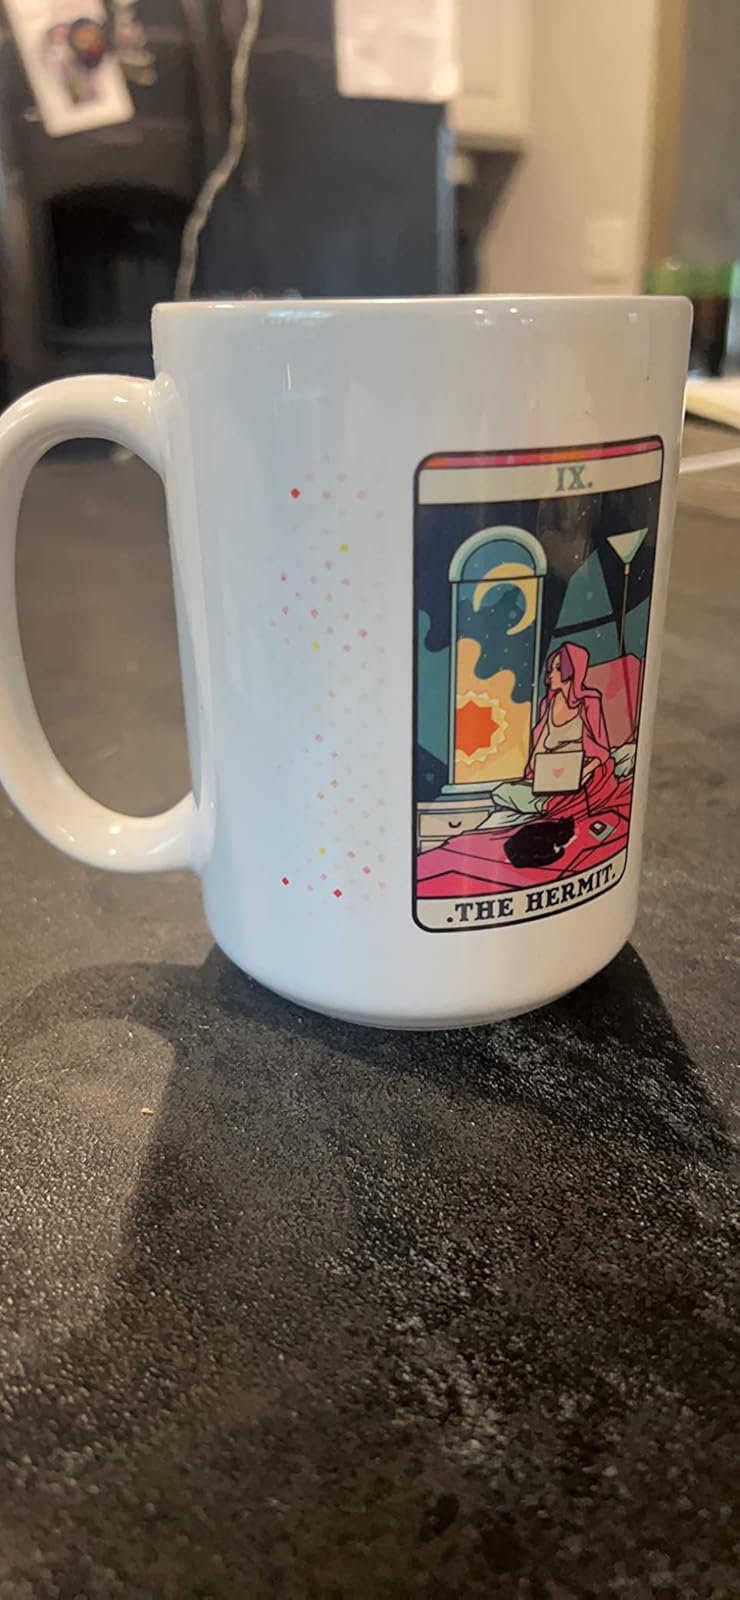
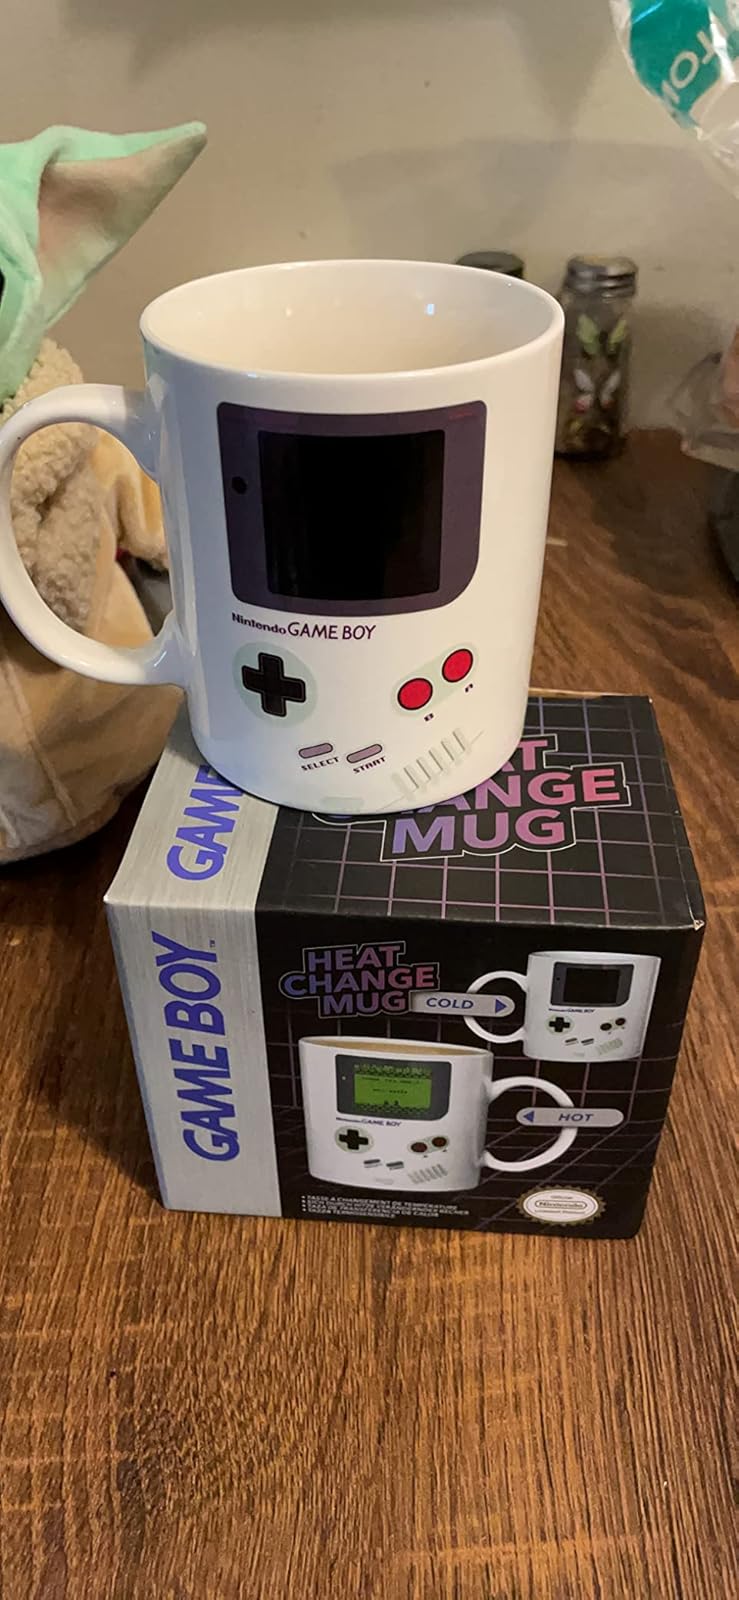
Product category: items_mug
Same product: no